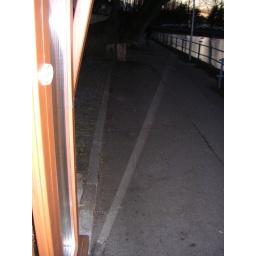
Little white spot on left on wall is where the water reached during the flood in 2002